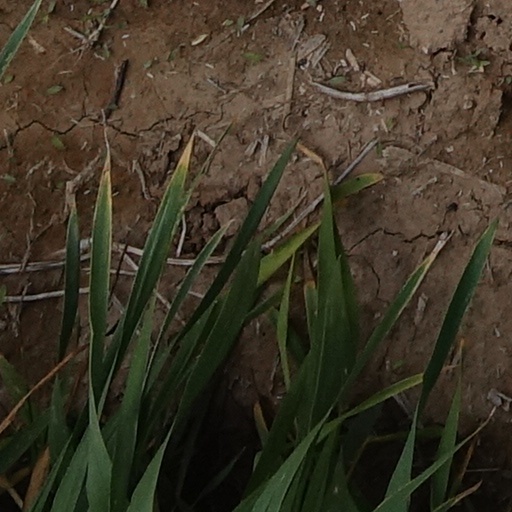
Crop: wheat